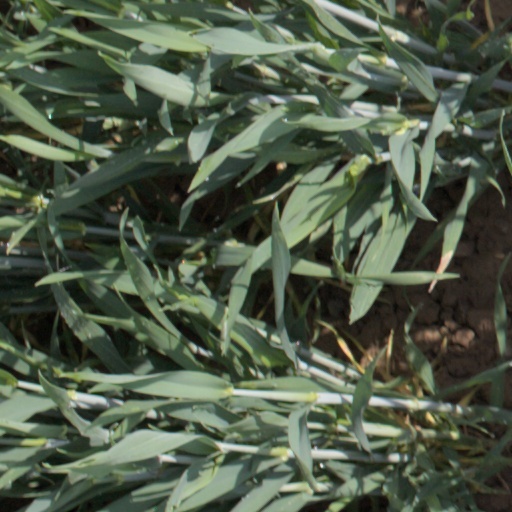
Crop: wheat